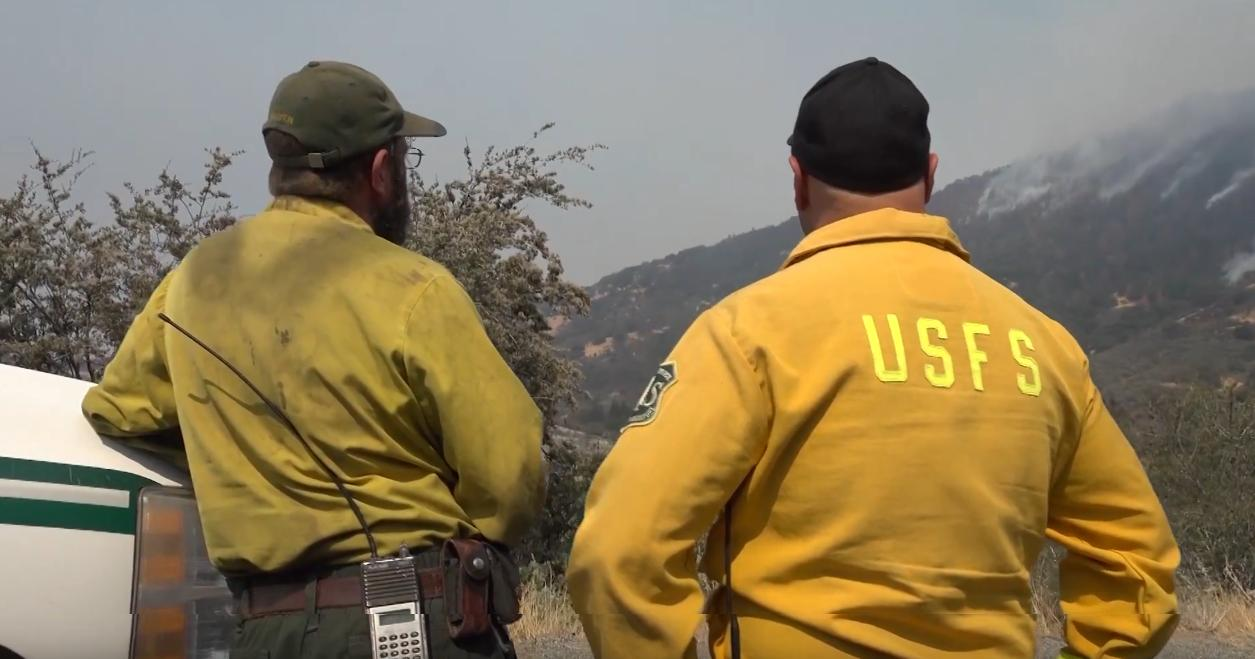
Fire: no
Smoke: yes